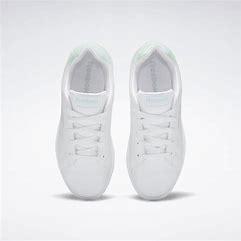
Brand: Reebok
Model: Royal Complete CLN 2